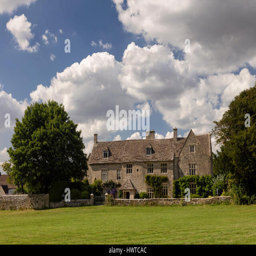
cotswold stone manor house in the village